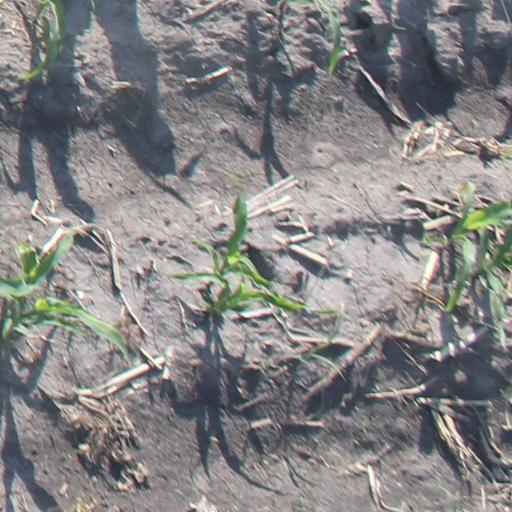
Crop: maize; corn